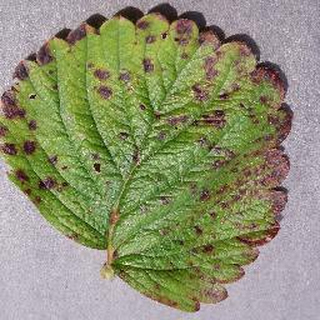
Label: strawberry_leaf_scorch